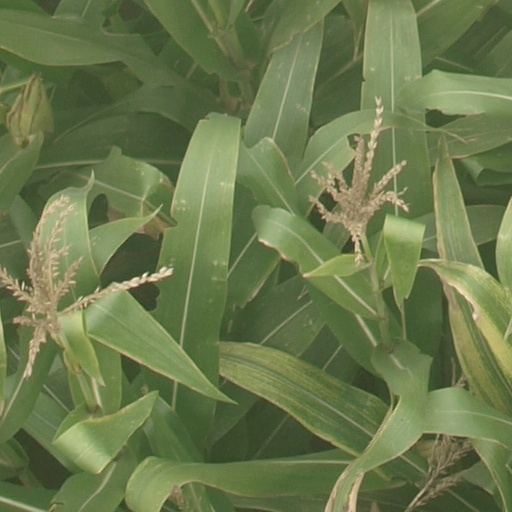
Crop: maize; corn